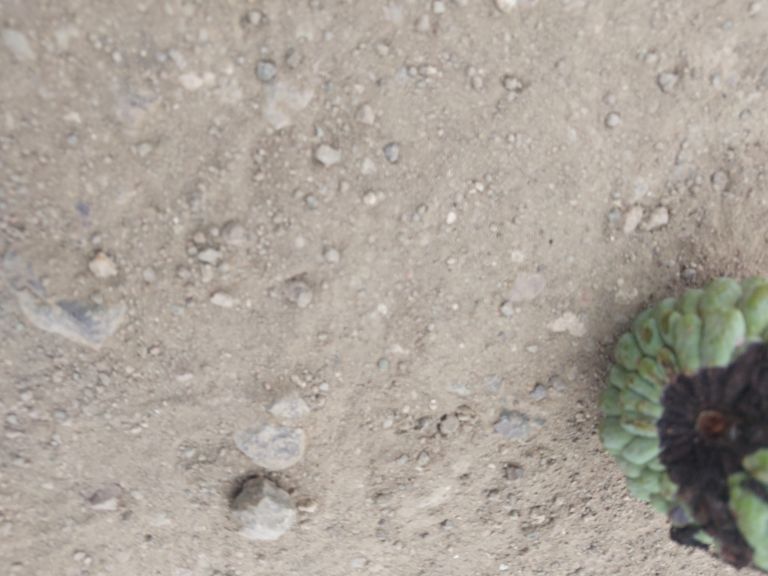
Disease label: Diplodia Rot